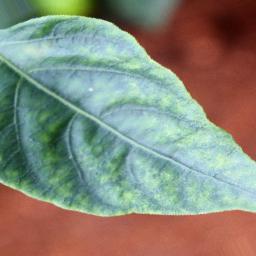
Label: healthy